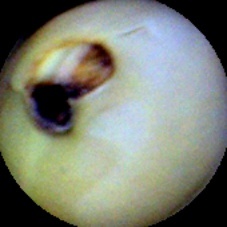
Label: Broken